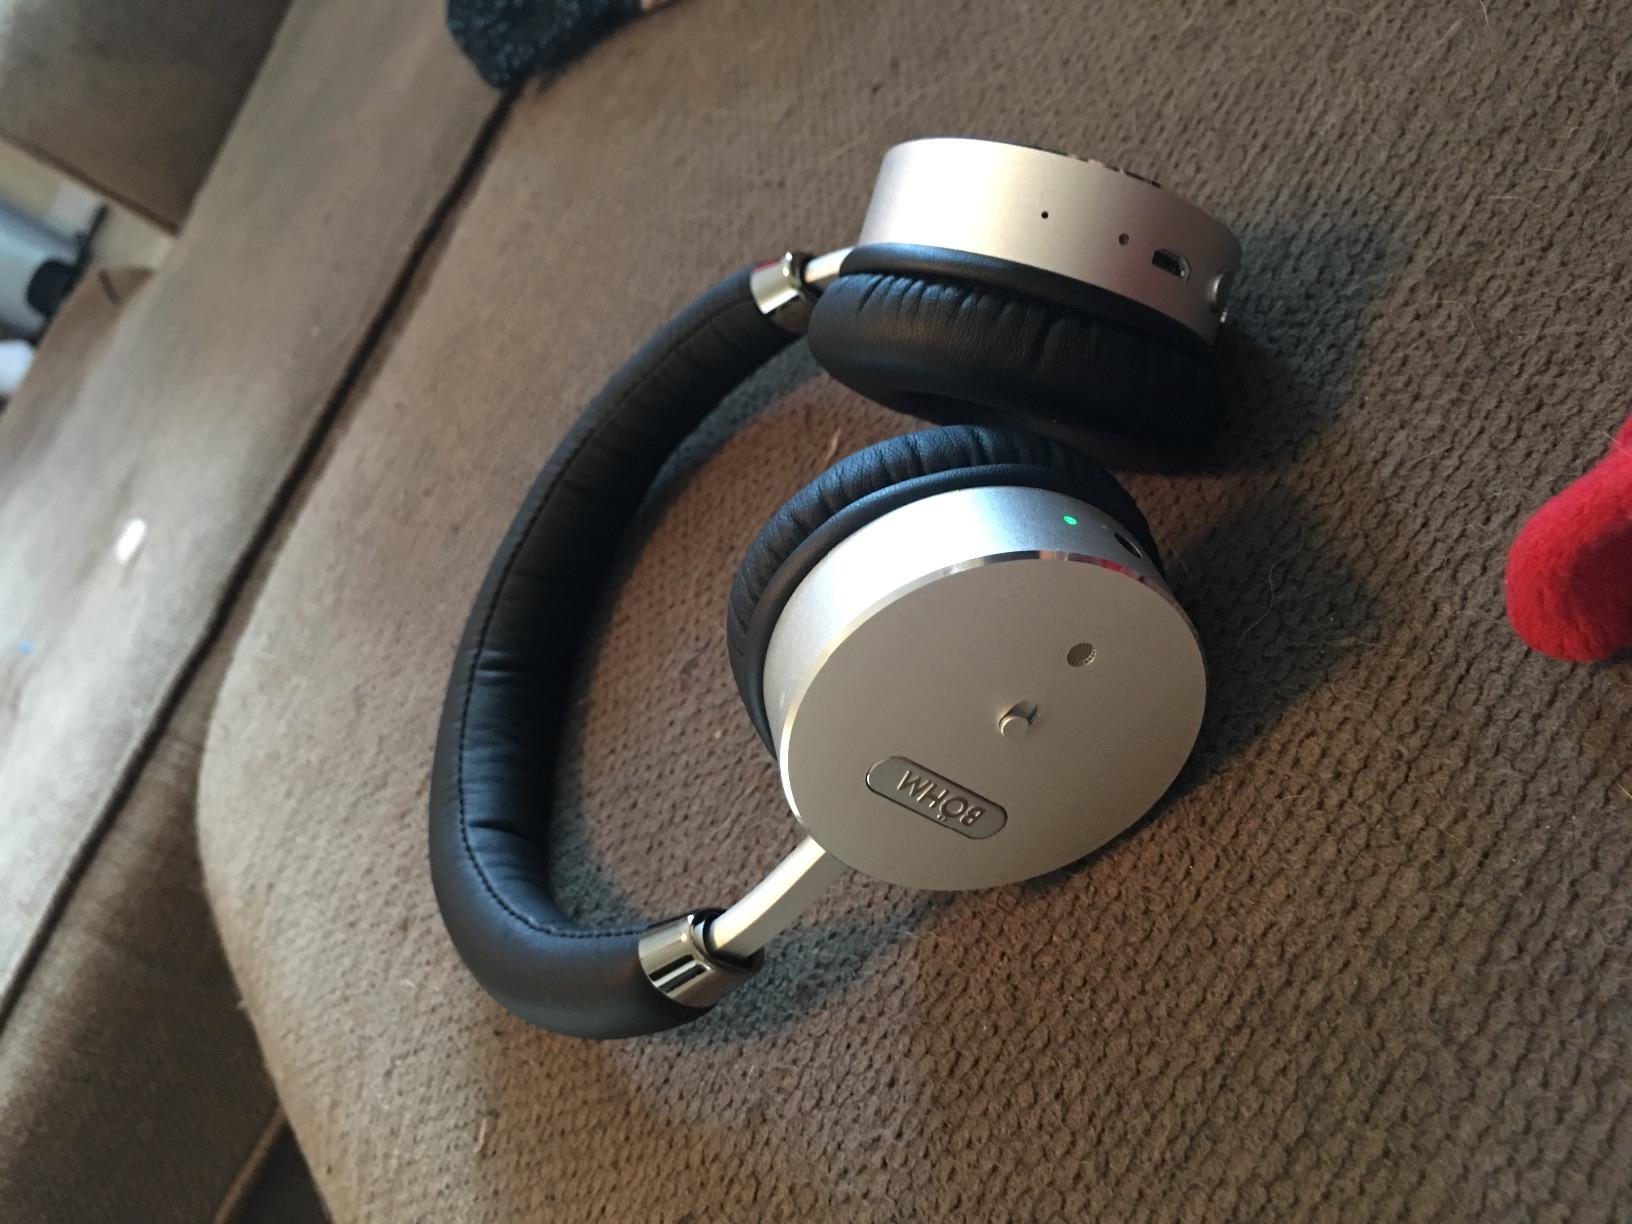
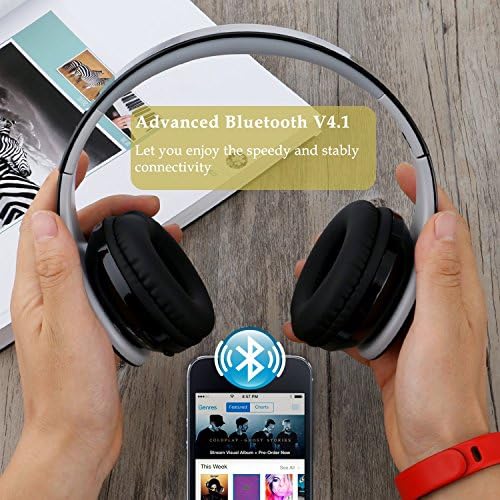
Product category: headphones
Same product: no